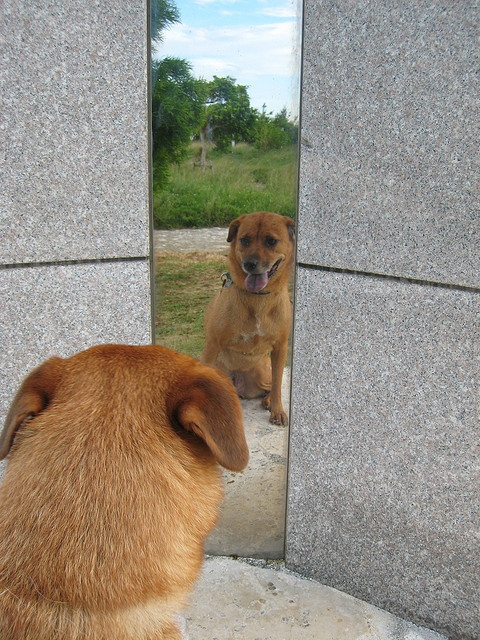
A dog sitting on the ground and looking at himself in a mirror.
A young dog patiently looking at his reflection in a mirror.
A brown dog looking at his own reflection in a mirror.
A brown dog looking at himself in a mirror.
A dog is looking at itself in a mirror.